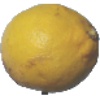
Label: Lemon 1